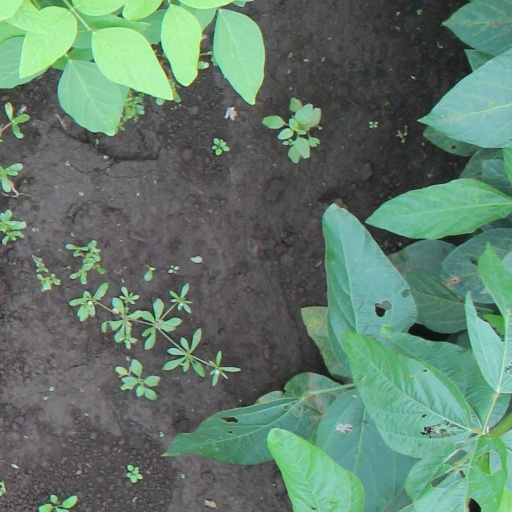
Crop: soybean